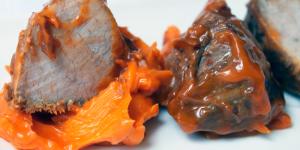
lomo de cerdo en manteca de montes de malaga